Book of Joshua

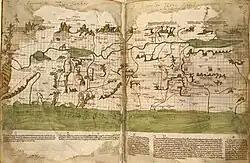
Map of the Holy Land, Pietro Vesconte, 1321, showing the allotments of the tribes of Israel. Described by Adolf Erik Nordenskiöld as "the first non-Ptolemaic map of a definite country."

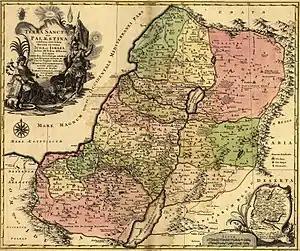
1759 map of the tribal allotments of Israel

Having described how the Israelites and Joshua have carried out the first of their God's commands, the narrative now turns to the second: to "put the people in possession of the land." Joshua is "old, advanced (or stricken) in years" by this time.